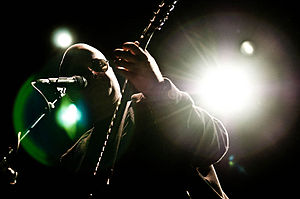
Virus (band)
22. marts 2011
Virus er et norsk avantgarde jazz rock-band der har kontrakt med Jester Records. Det blev dannet i 2000 af multiinstrumentalisten Carl-Michael Eide. Bandet betragtes som en fortsættelse af hans tidligere band Ved Buens Ende på grund af lignende musikalske elementer og en avantgarde form for usædvanlig eksperimentering, selvom bandet har sin egen karakteristiske lyd.